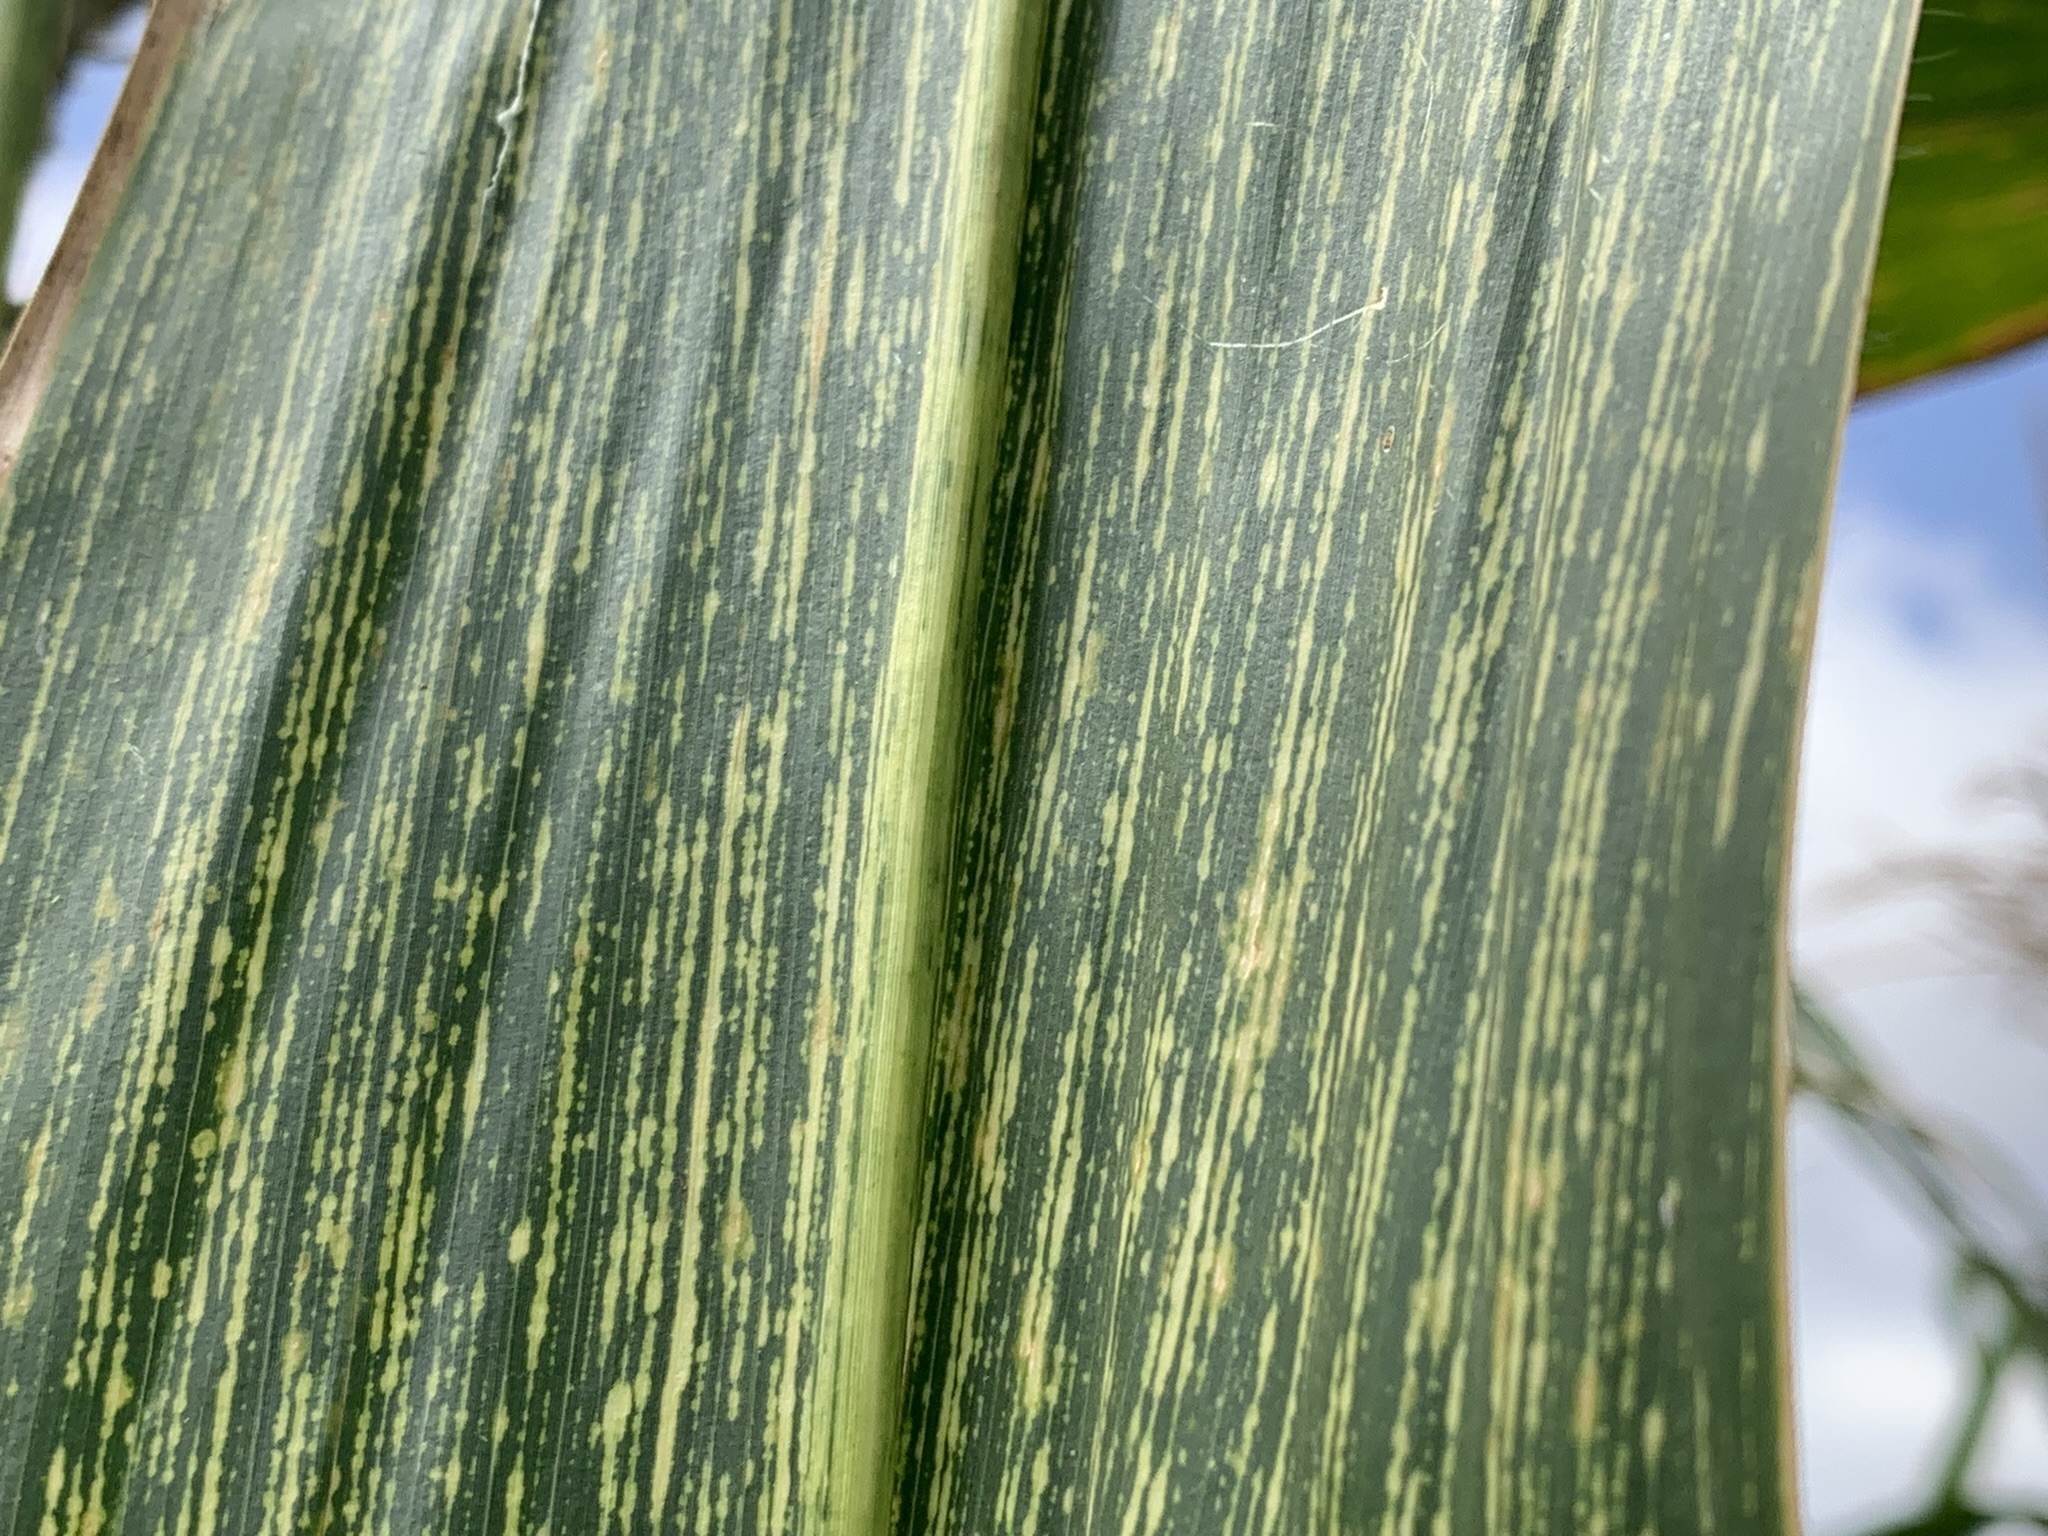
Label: MSV